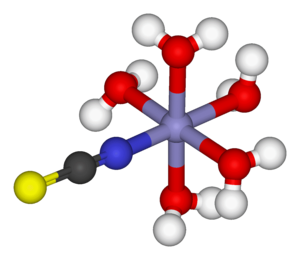
Les thiocyanates sont des composés intégrant l'anion ⁻[S-C≡N], qui est la base conjuguée de l'acide thiocyanique. Ils sont tautomères des thioisocyanates, possédant le groupe [S=C=N]⁻ comme l'acide thioisocyanique l'est vis-à-vis de l'acide thiocyanique.